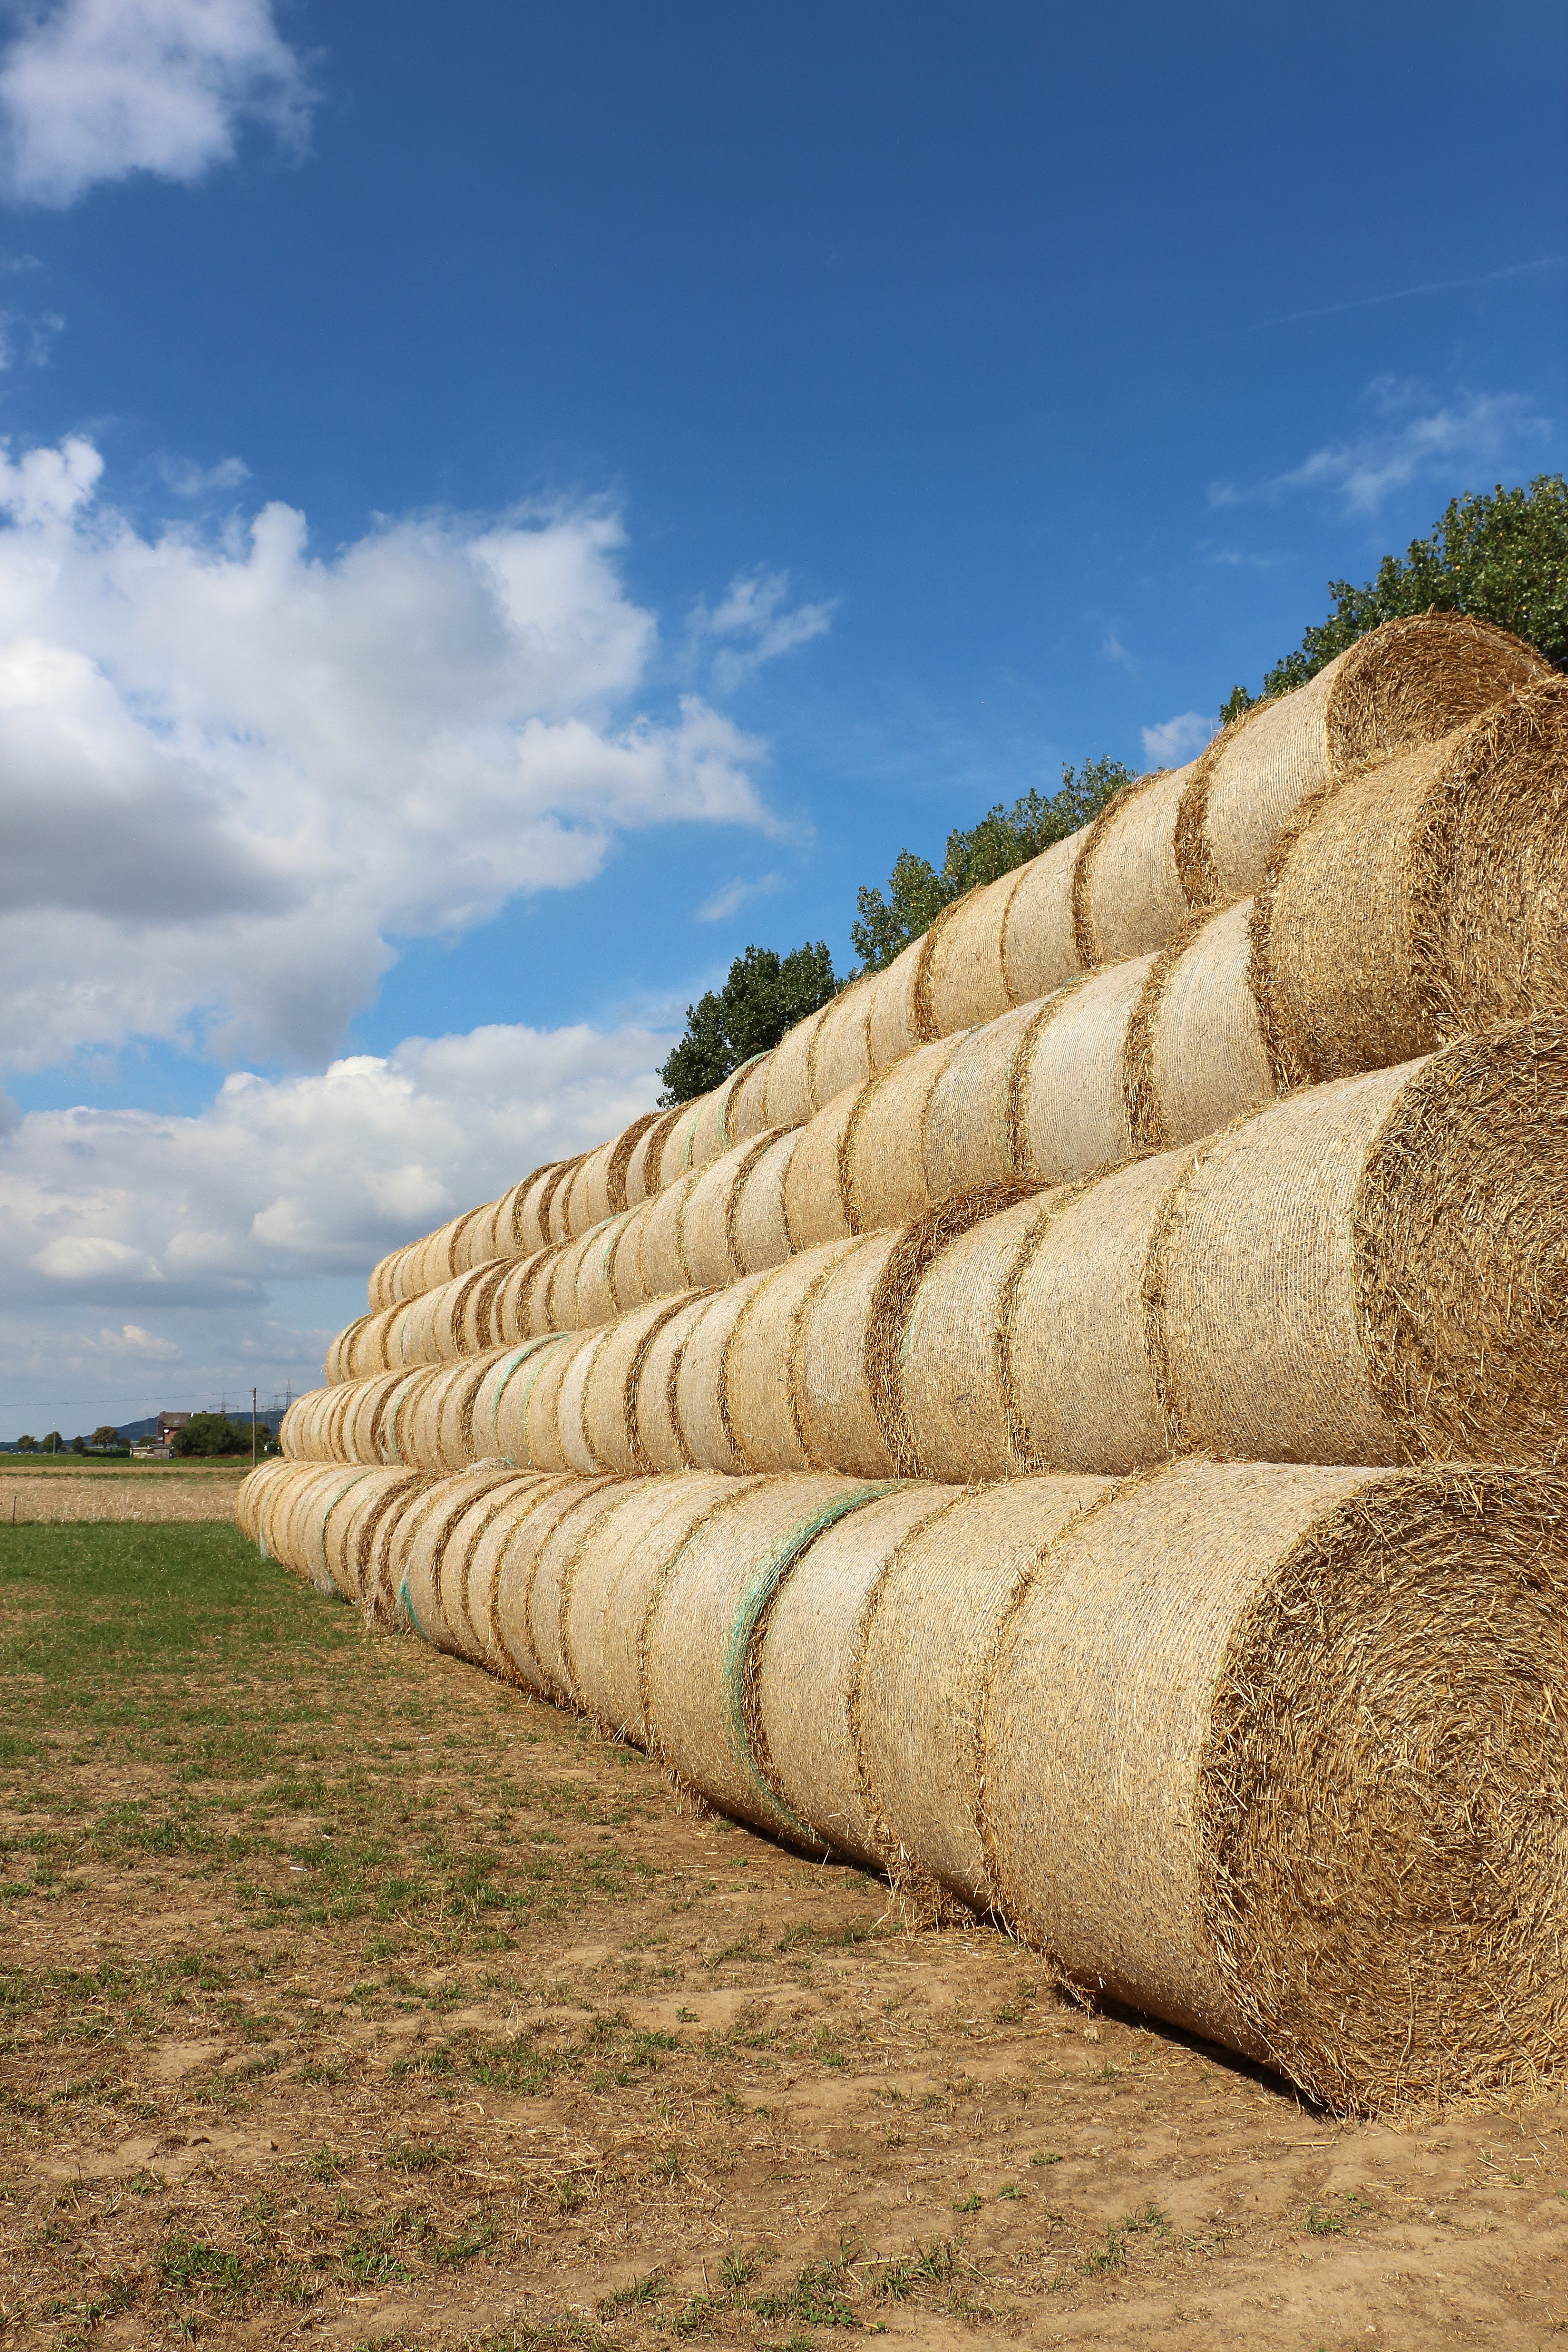
landscape, grass, sand, plant, sky, hay, field, hill, crop, soil, agriculture, stubble, clouds, badlands, straw, harvested, hay bales, round bales, straw bales, rural area, straw role, grass family